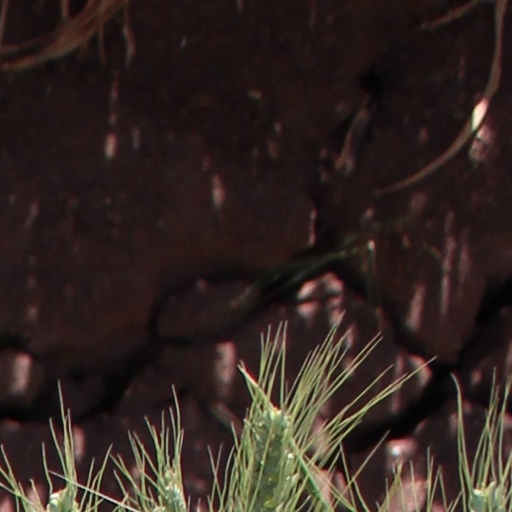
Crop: wheat